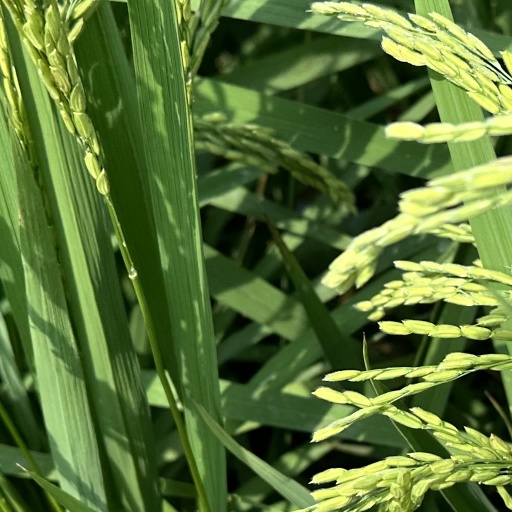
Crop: rice